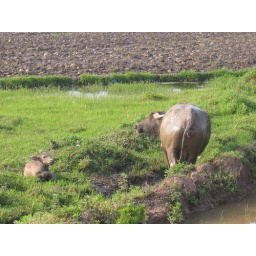
i have never seen the normal american black and white cow in china, this is all we got